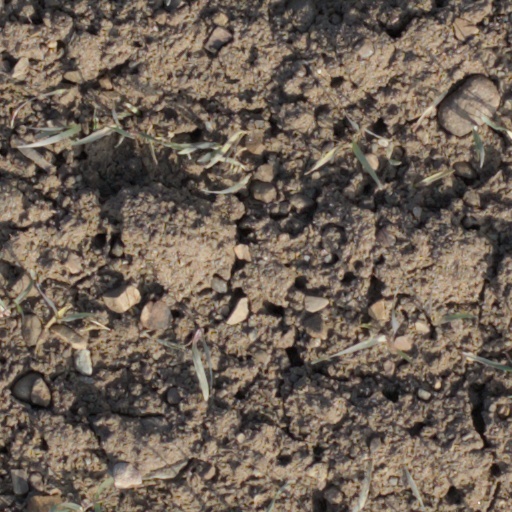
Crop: wheat